Royal Meath Militia

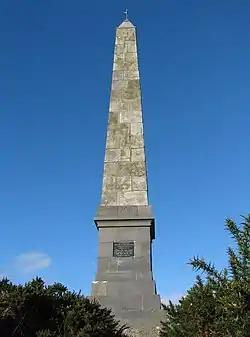
Three Rocks Monument.

The Childers Reforms took Cardwell's reforms further, with the linked battalions forming single regiments. From 1 July 1881 the 100th and 109th Regiments became the 1st and 2nd Battalions of the Prince of Wales's Leinster Regiment (Royal Canadians), and three of the militia battalions followed in numerical sequence. The Royal Meath Militia became the 5th (Royal Meath Militia) Battalion, the King's County became the 3rd Bn and the Queen's County became the 4th Bn (the Longford Rifles and Westmeath joined the Rifle Brigade).